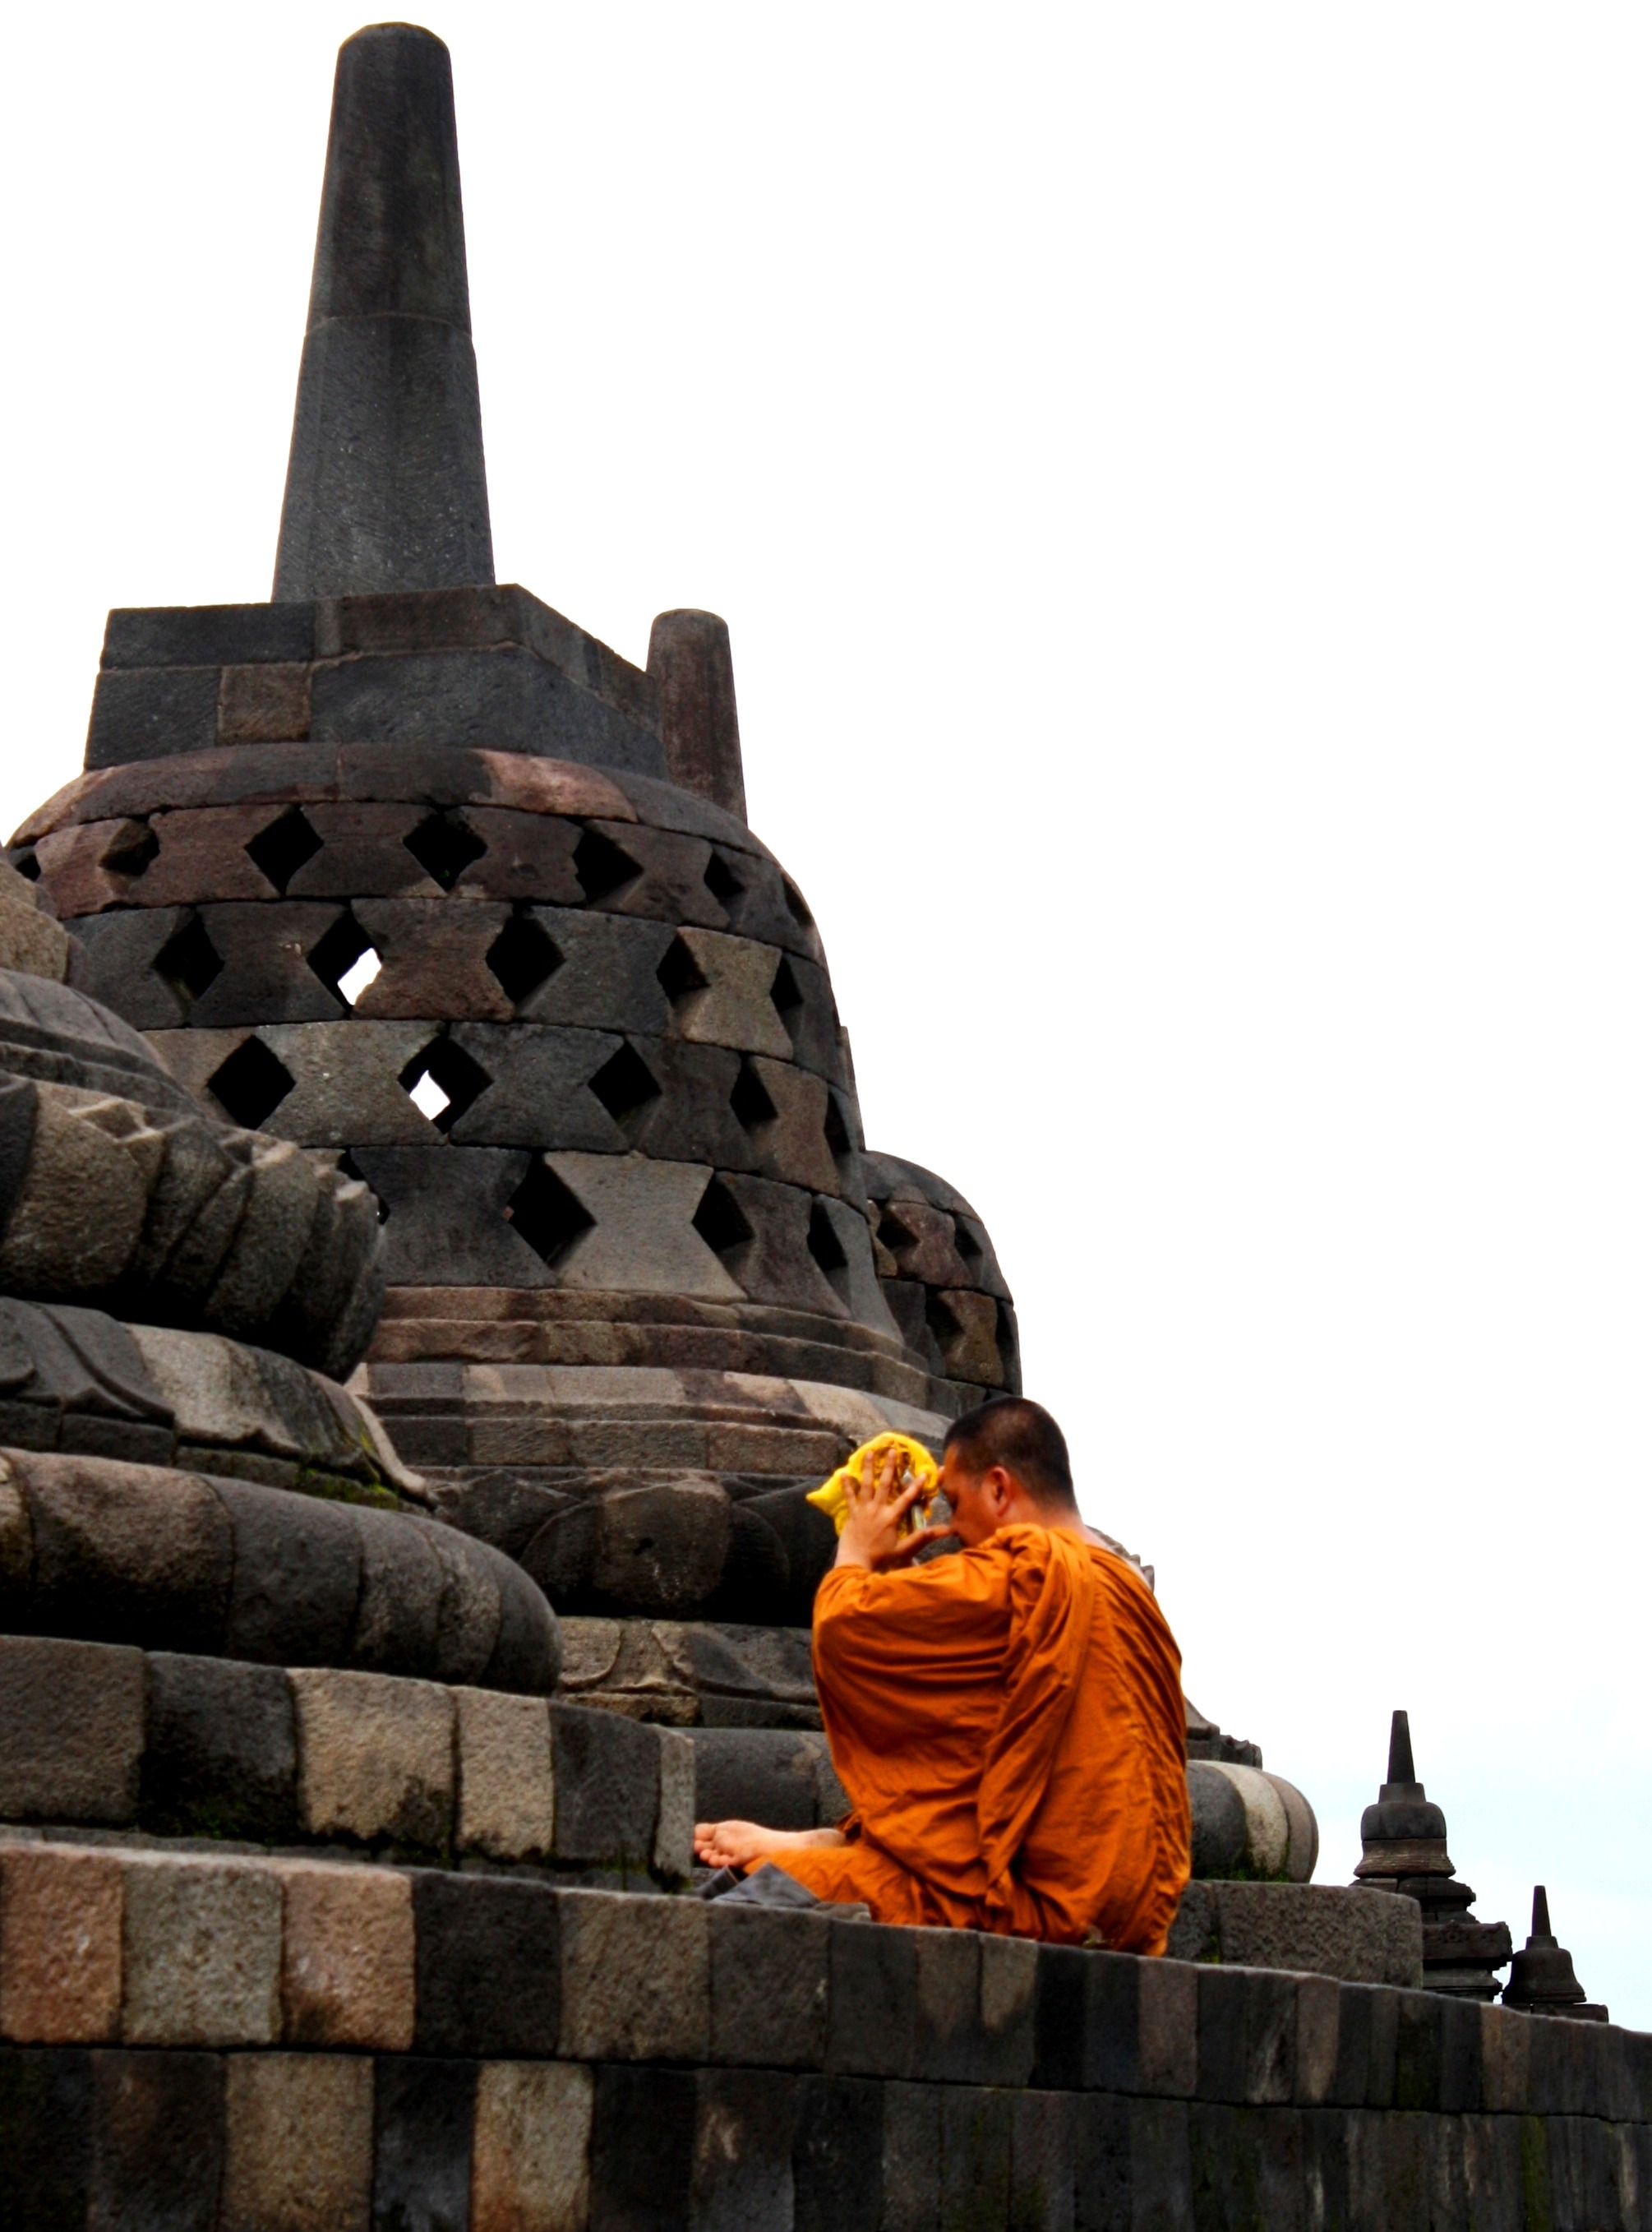
rock, architecture, building, stone, monument, statue, buddhist, buddhism, landmark, place of worship, world heritage, sculpture, temple, history, heritage, historical, carving, java, stupa, wat, old buildings, budha, buddhist temple, indonesian, magelang, biksu, sembayang, stone foundation, jawa tengah, candi borobudur